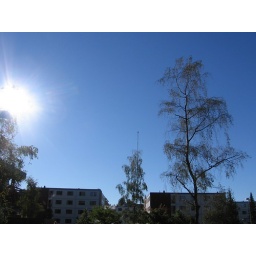
not a cloud in the sky